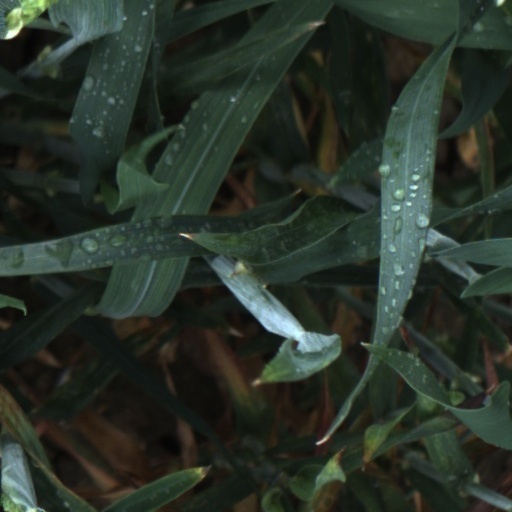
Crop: wheat